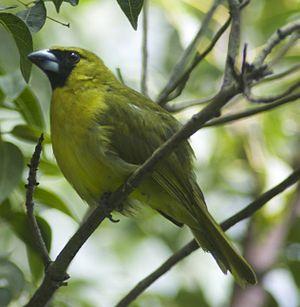
Le Cardinal à ventre blanc est une espèce de passereau de la famille des Cardinalidae.